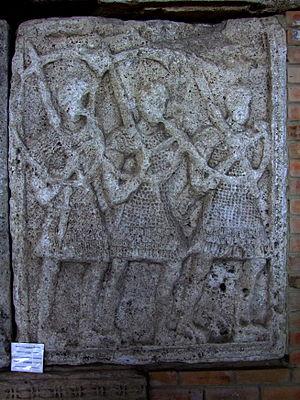
Le Tropaeum Traiani est un tropaion élevé par Trajan près du lieu de la bataille d'Adamclisi en Mésie afin de commémorer cet engagement militaire livré durant l'hiver 101/102. La bataille d'Adamclisi est l'une des plus importantes des guerres daciques de Trajan, opposant l'Empire romain aux Daces de Décébale et leurs alliés.